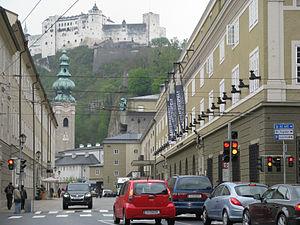
Autriche, Salzbourg, Grand palais des festivals